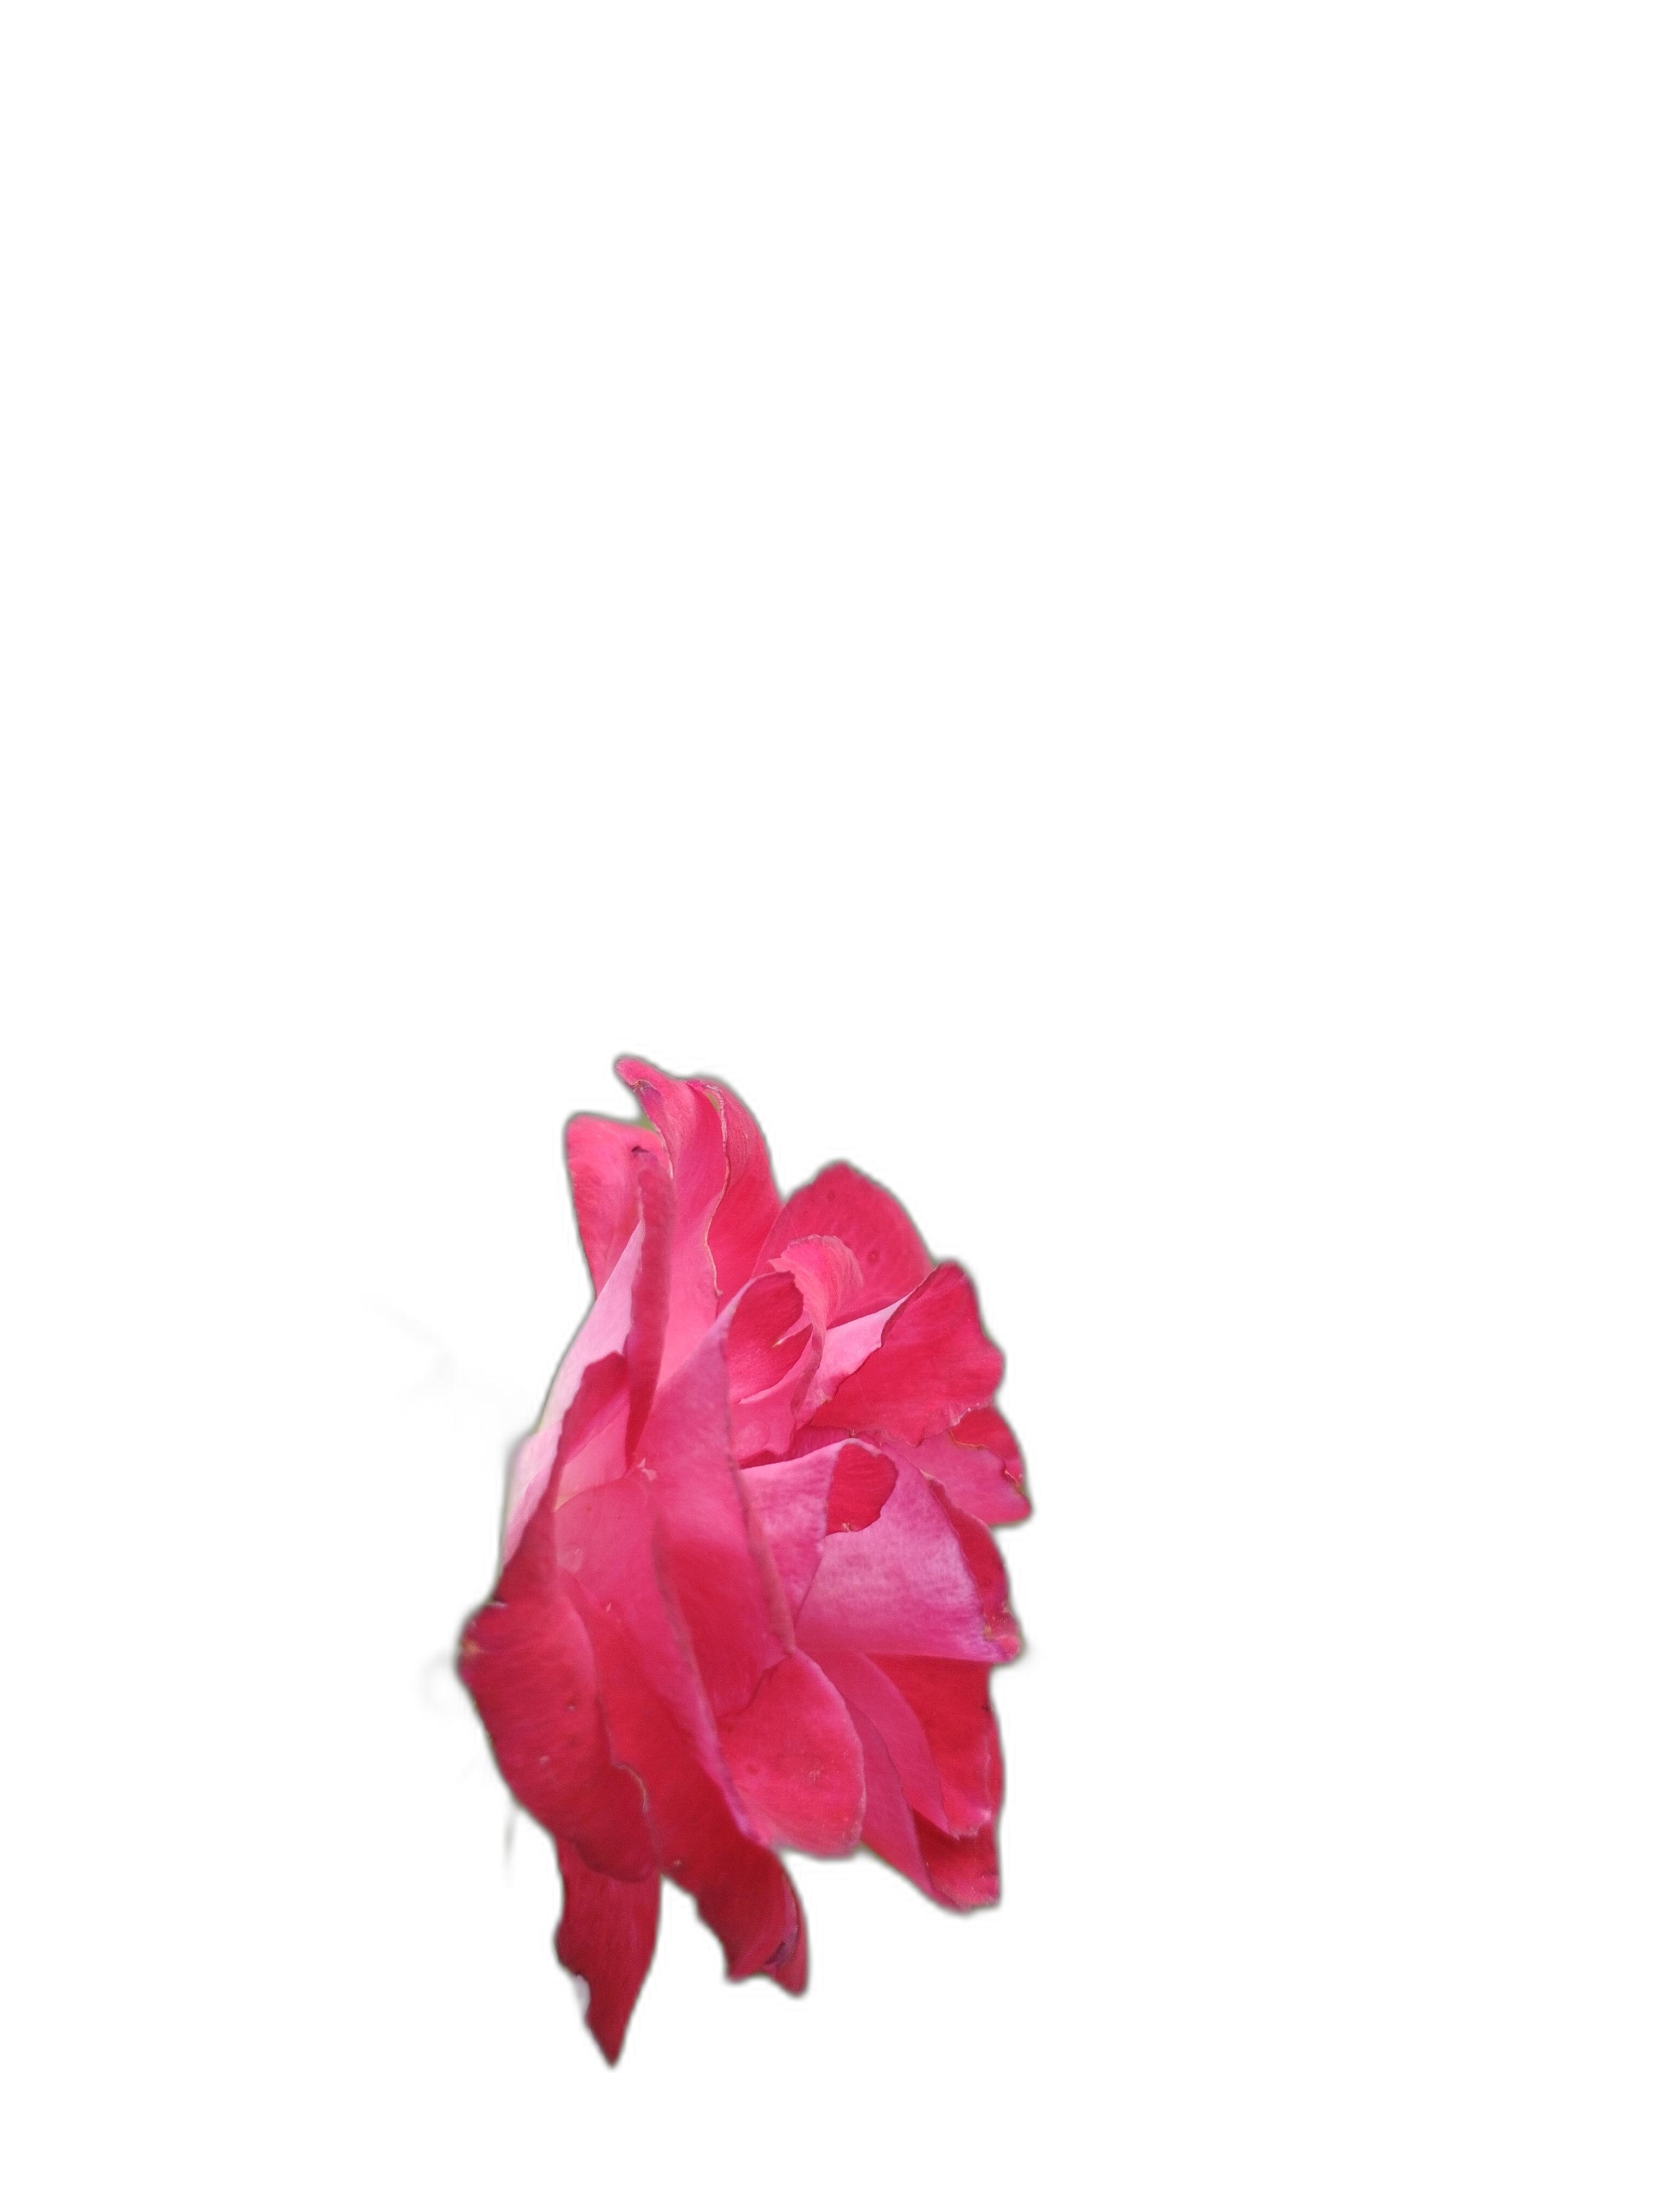
Label: Rose